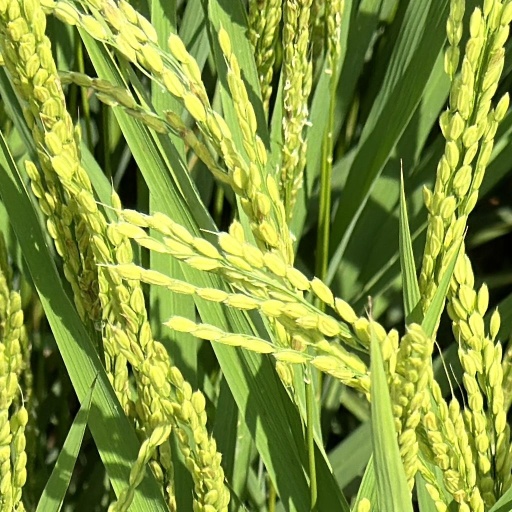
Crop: rice